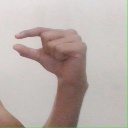
अक्षर: ग